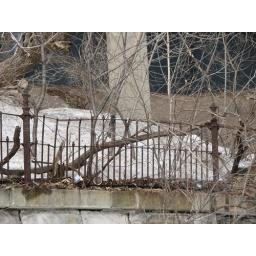
More Cast Iron fence on the bike trail below Prospect Ave.